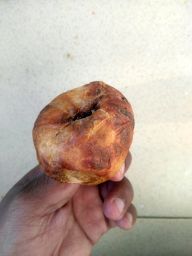
Fruit: Guava
Quality: Bad